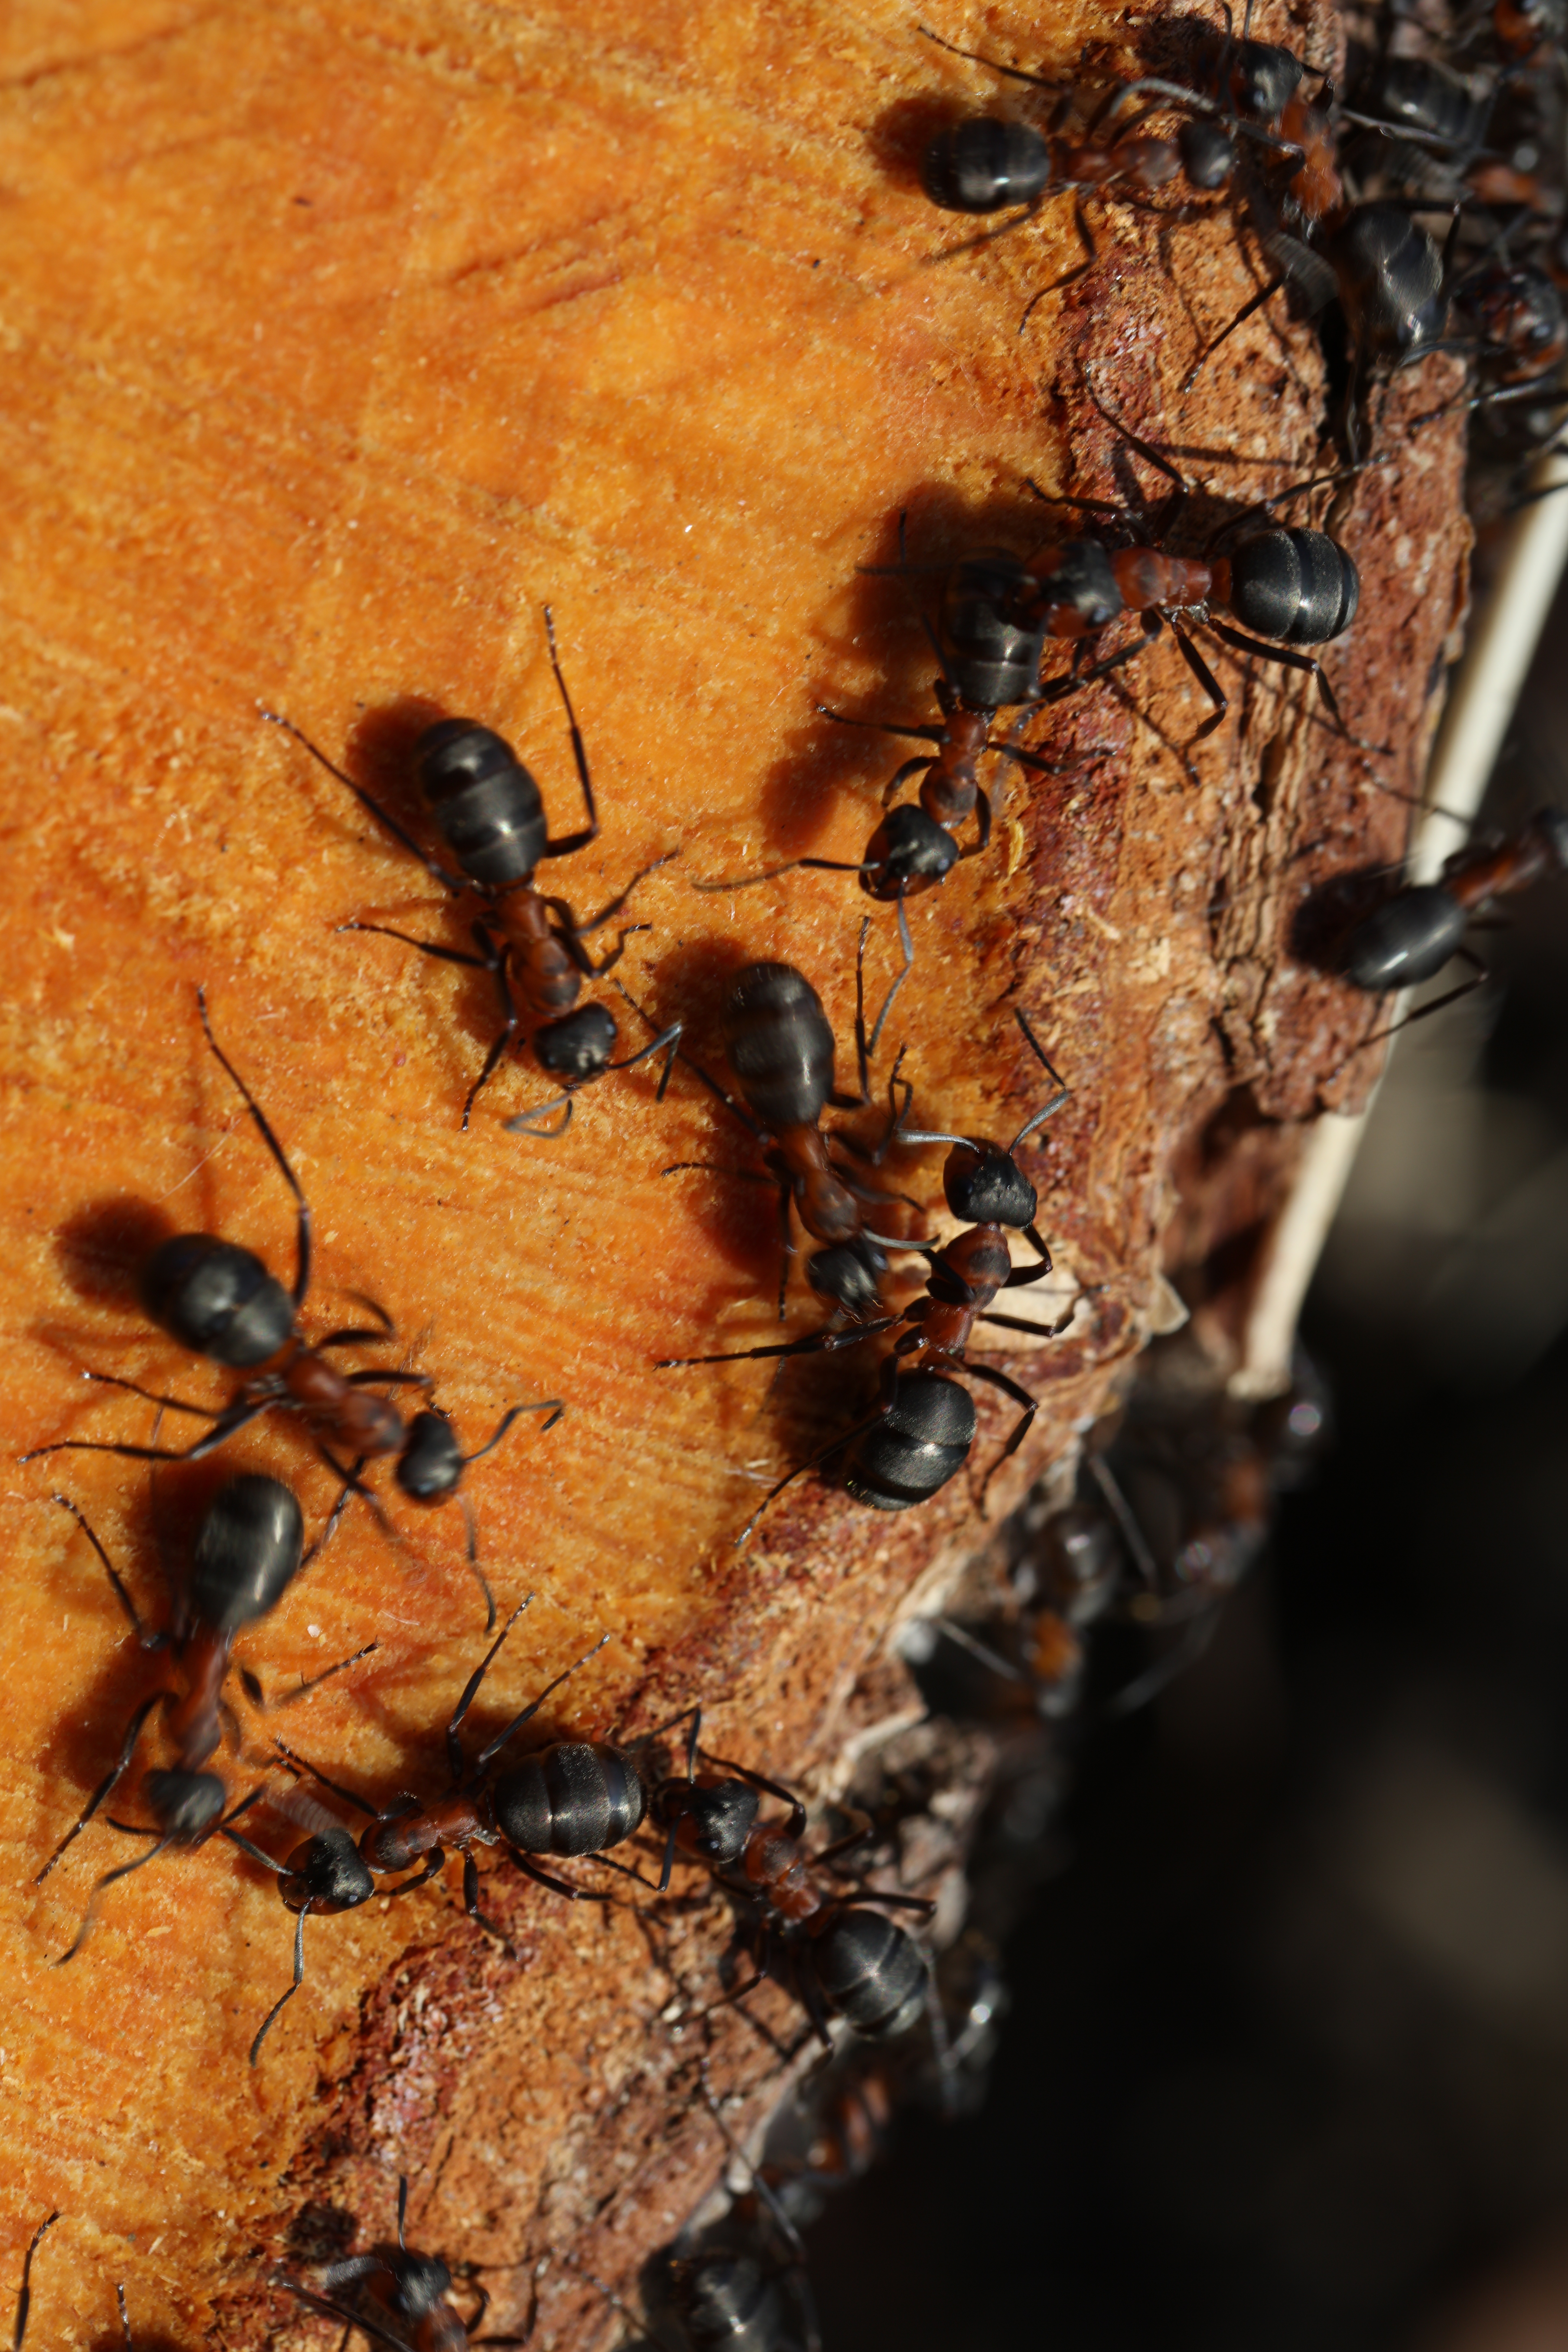
nature, wood, leaf, insect, fauna, invertebrate, close up, hornet, detail, ant, pest, ants, macro photography, arthropod, membrane winged insect, the anthill